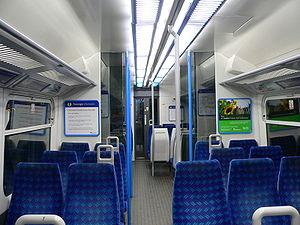
Les Class 465 Networker sont des automotrices électriques de banlieue construites par Alstom, British Rail Engineering Limited entre 1991 et 1993 et ABB Rail entre 1993 et 1994. Les premières unités sont entrées en service commercial à partir de 1992. Lors de leur mise en service, tous les éléments étaient exploités par les anciennes concessions ferroviaires Network South East jusqu'en 1997, puis Connex South Eastern jusqu'en 2003, South Eastern Trains jusqu'en 2006 et Southeastern actuellement.